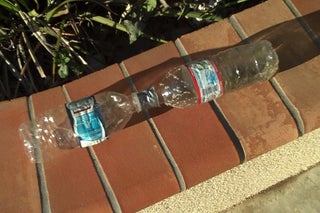
Label: plastic